Budal Church

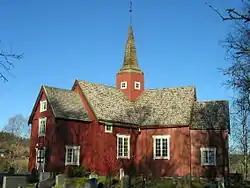
View of the church

Budal Church is a parish church within Midtre Gauldal Municipality in Trøndelag county, Norway. It is located in the village of Enodden. It is the church for the Budal parish which is part of the Gauldal prosti (deanery) in the Diocese of Nidaros. The red, wooden church was built in 1754 using plans drawn up by an unknown architect. The church was built in a Y-shaped design, which is quite rare in Norway. The church seats about 200 people.